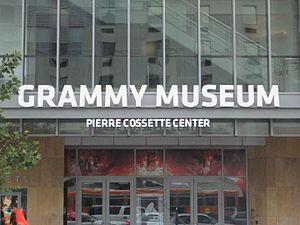
Entrée du Grammy Museum, Los Angeles, 2009
Pierre Cossette, né le 15 décembre 1923 à Salaberry-de-Valleyfield au Québec et mort le 11 septembre 2009 à Montréal, est un producteur canadien de télévision et de théâtre.